Playa Ancha University

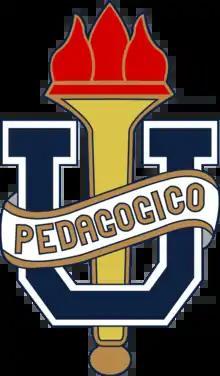
Insignia of the Pedagogical Institute of the University of Chile

The Pedagogical Institute of Valparaíso was founded in 1948, as the initiative of Oscar Guzmán Escobar, a lawyer and professor at the then Valparaíso Law School of the University of Chile, with the intention of promoting the study of Spanish and some foreign languages. It was initially located on Calle Colón in Valparaíso, in the former campus of the current School of Law of the University of Valparaíso, currently the School of Social Work of the same university. It was supported in its initiative by the professors of Valparaíso Emilio Muñoz Mena, Juan Montedónico Napoli and Pedro Contreras Valderrama, among others.